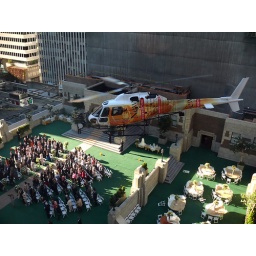
Fantastic Four 2, the Silver Surfer, movie set outside my office window in Vancouver, Canada